Croatia–Russia relations

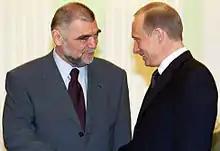
Croatian President Stjepan Mesić and Russian President Vladimir Putin in Moscow in 2002

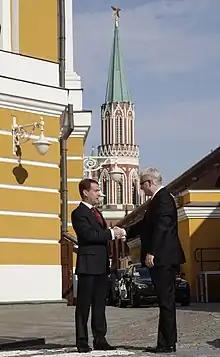
Croatian President Ivo Josipović and Russian President Dmitri Medvedev in Moscow in 2010

According to the allegations in the Croatian press, in violation of the UN arms embargo imposed on the former Yugoslavia, during the Croatian War of Independence, significant amounts of arms were delivered from Russia to Croatia. Russian president Boris Yeltsin allegedly approved shipments of weapons by 150 airplanes, which took off from a military base 200 kilometers east of Moscow in the period from 1992 to 1997. There were 150 to 160 flights that transported hundreds of tons of weaponry per year. In 2016, Croatian daily Večernji List published an article in which Marin Tomulić, representative of the Croatian Government's Office for the Protection of the Constitutional Order in negotiations on weaponry, stated that he received a catalog of all types of ″Russian″ weapons from the French Government. In 2017, Večernji List published an article in which businessmen Zvonko Zubak, owner of a company that was Croatia's main weapons supplier during the war, claimed that Russian Ambassador to Croatia Anvar Azimov had summoned him to the Russian Embassy asking for an "inventory of all arms that arrived to Croatia via Russia between 1992 and 1997"; the article cited Azimov as allegedly stating that Croatia "should be reminded of who was arming and rescuing it during the embargo". The inventory, that Večernji List has seen, cites 16,000 tonnes of various Russian weapons, including two MiG 21 jets, few squadrons of transport and assault helicopters, including Mil Mi-24, and anti-aircraft systems, including the S-300 missile system. In April 2017, former Croatian president Ivo Josipović said that "during the war, Russia helped Croatia, not only with weaponry, but also politically". In April 2017, Russian Foreign Ministry officials rejected such allegations as false.